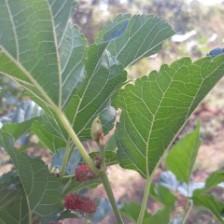
Variety: ChiangMai60